Dartmouth Park, West Bromwich

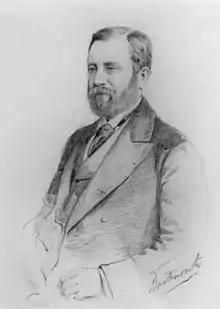
William Legge, 5th Earl of Dartmouth

Reuben Farley, an alderman of West Bromwich, wrote to William Legge, 5th Earl of Dartmouth in 1876, proposing the leasing of land from the Dartmouth estate to create a public park in West Bromwich. After further correspondence and meetings, it was agreed that of land at Cooper's Hill in West Bromwich, one of two sites offered, be leased for 99 years with a nominal rent of £1 per year.